Juan Carlos Pinzón

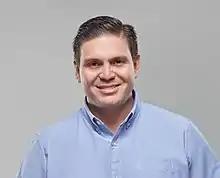

Juan Carlos Pinzón Bueno (born 22 December 1972) is a Colombian diplomat, politician and economist. He is the former Ambassador of Colombia to the United States and former Minister of Defence. Pinzon comes from a military family, his father was a Colonel in the Colombian Army.